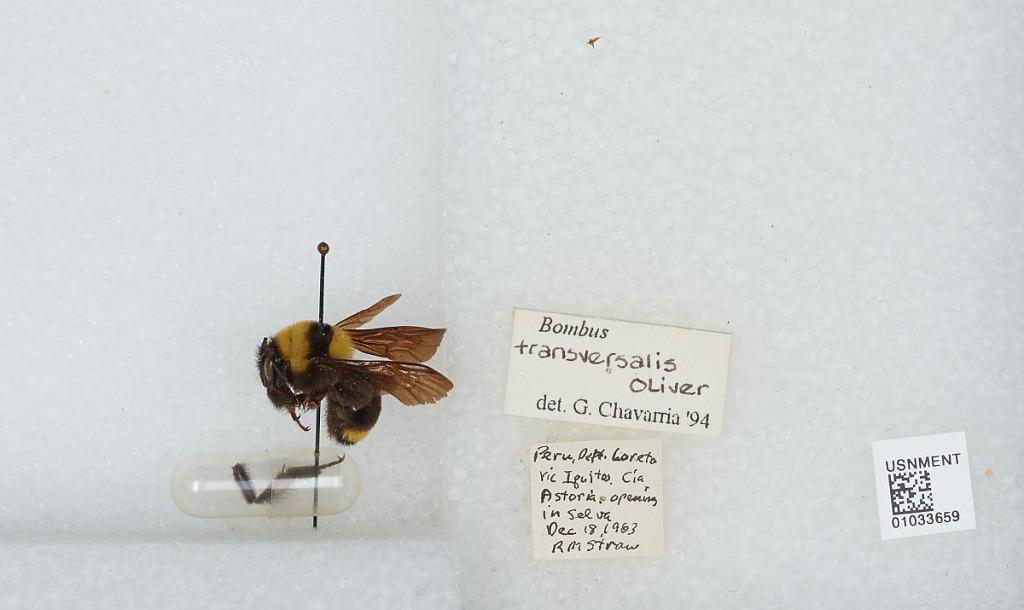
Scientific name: Bombus (Fervidobombus) transversalis (Olivier)
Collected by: R. Straw
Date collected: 1963-12-18
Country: Peru
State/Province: Loreto
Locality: vicinity Iguitos, Cia Astoria. opening in selva
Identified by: Chavarria, G.